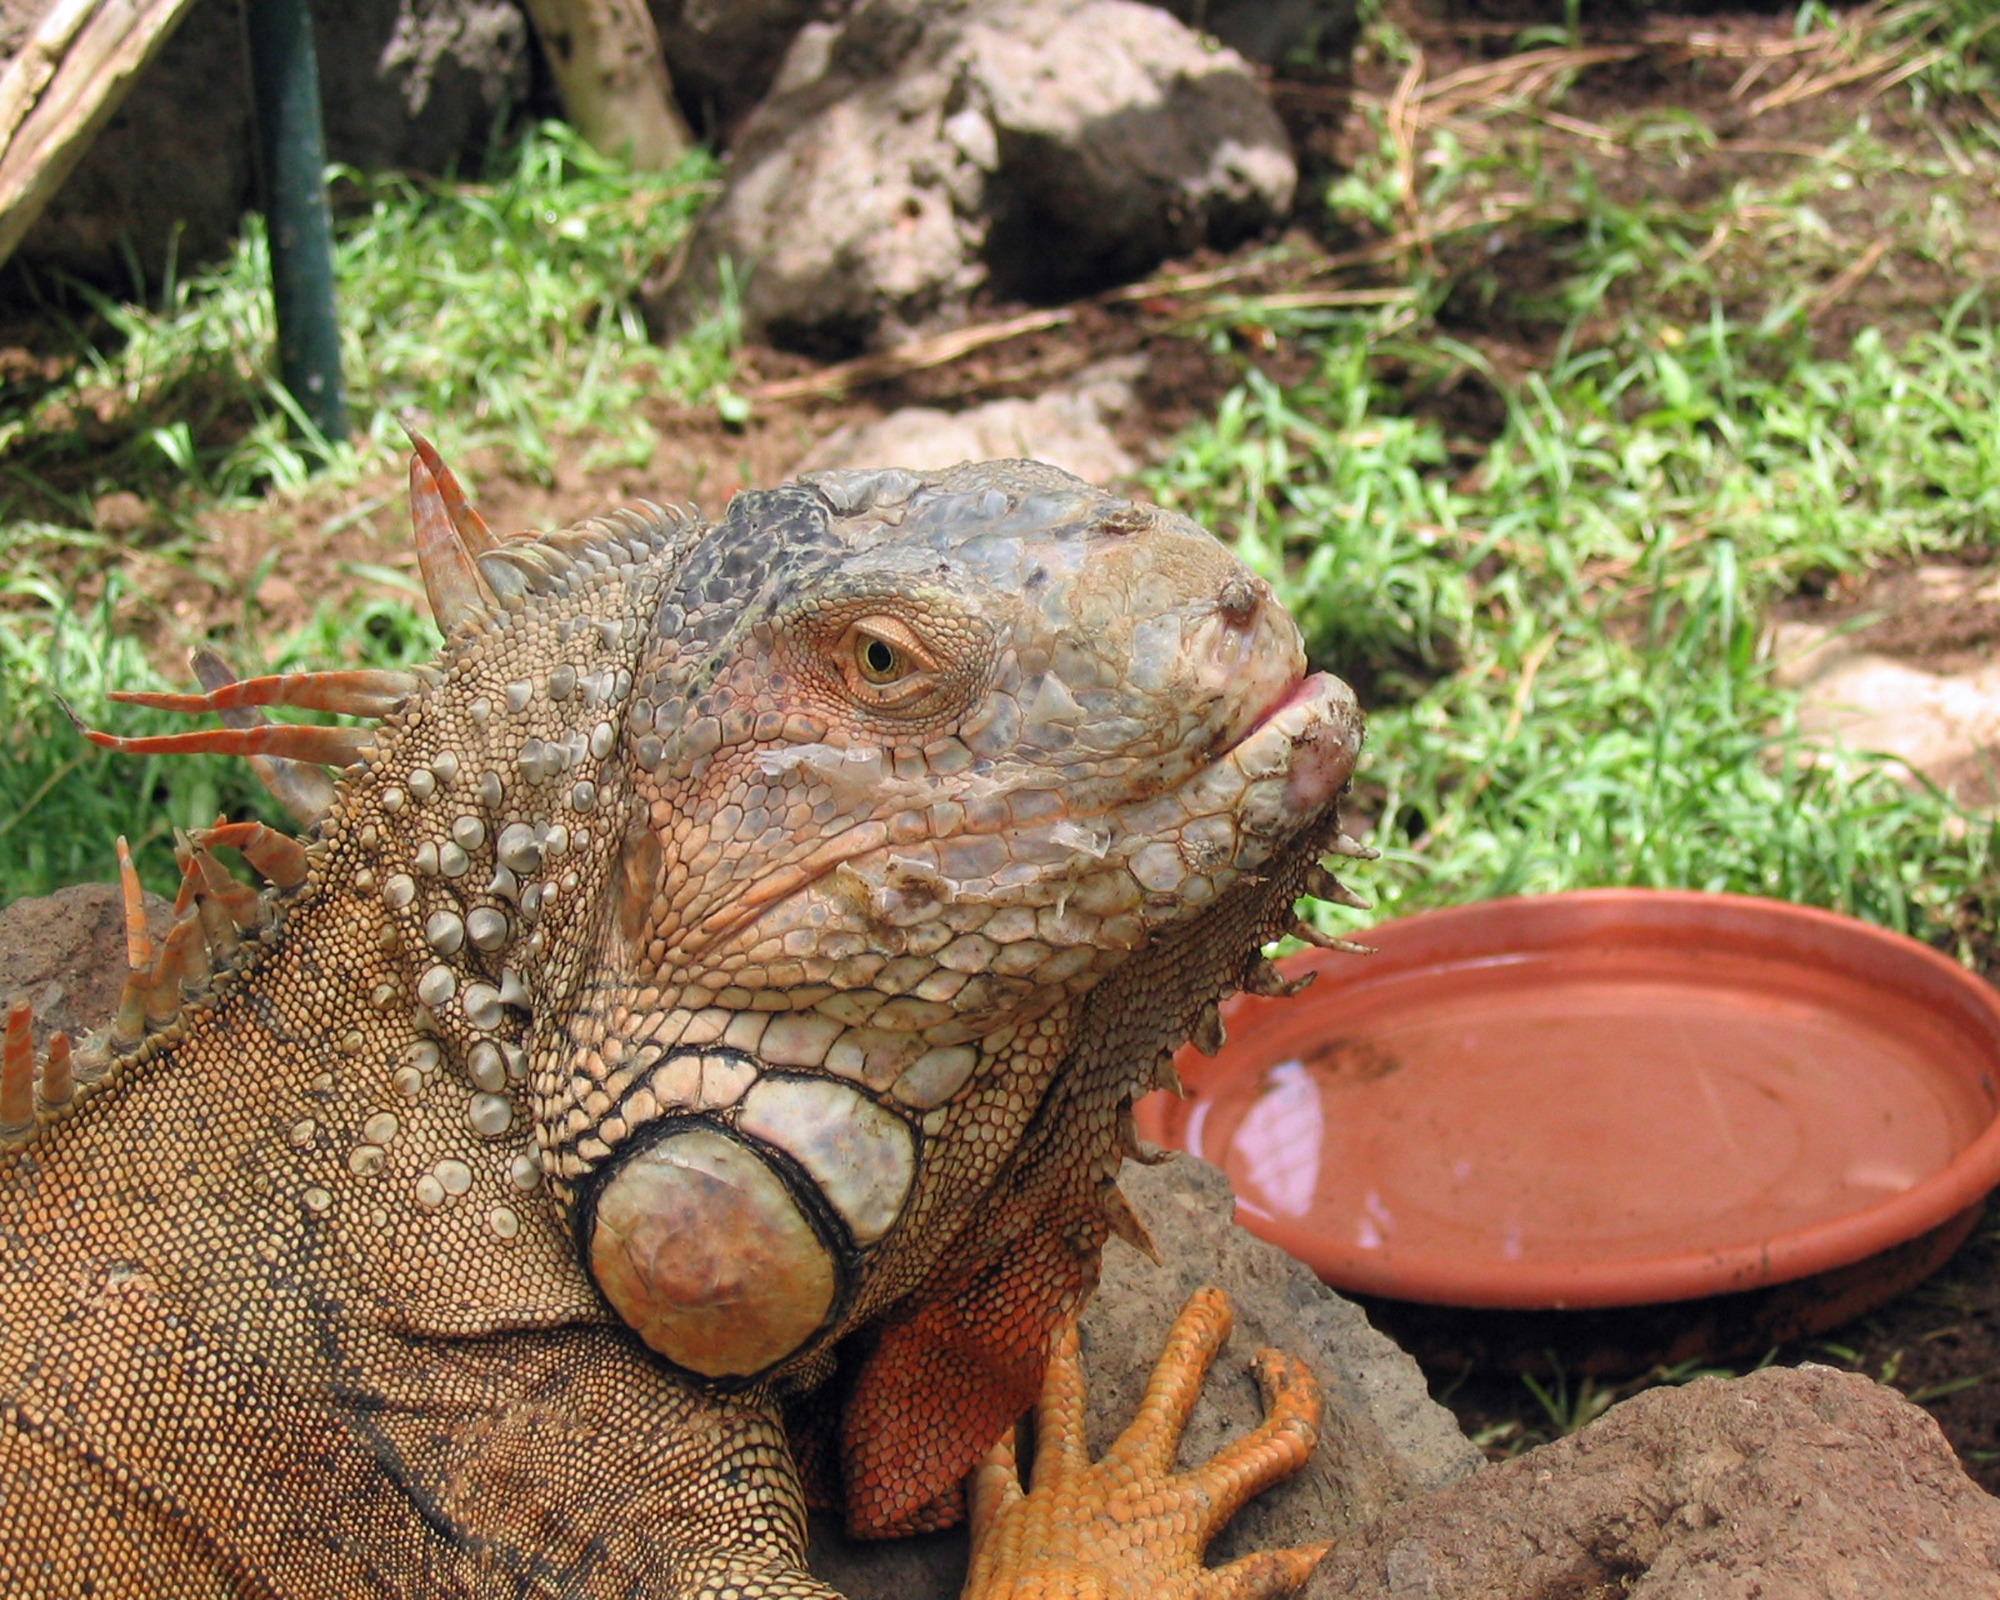
animal, wildlife, reptile, iguana, fauna, lizard, vertebrate, iguania, agamidae, komodo dragon, scaled reptile